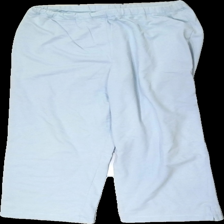
View: front
Type: Trousers
Category: Men
Brand: Not in the list
Brand text on label: cherokee
Colors: Blue
Material: 58% cotton 42% polyester
Cut: Regular
Size: S
Season: All
Damage location: middle center
Damage 2 location: top right
Damage 3 location: bottom right
Price range: <50
Recommended usage: Export
Description: blå mjukisbyxor, mycket noppriga